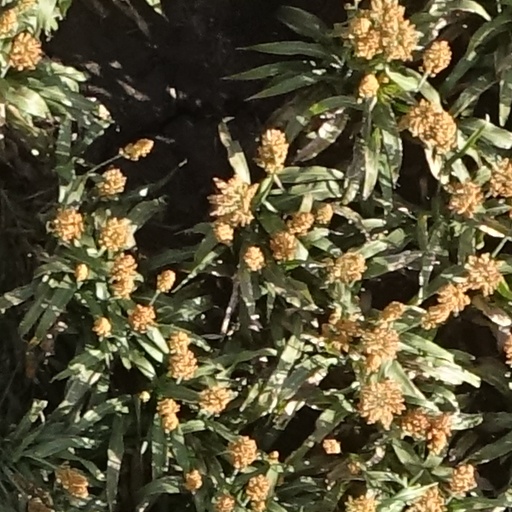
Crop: sorghum